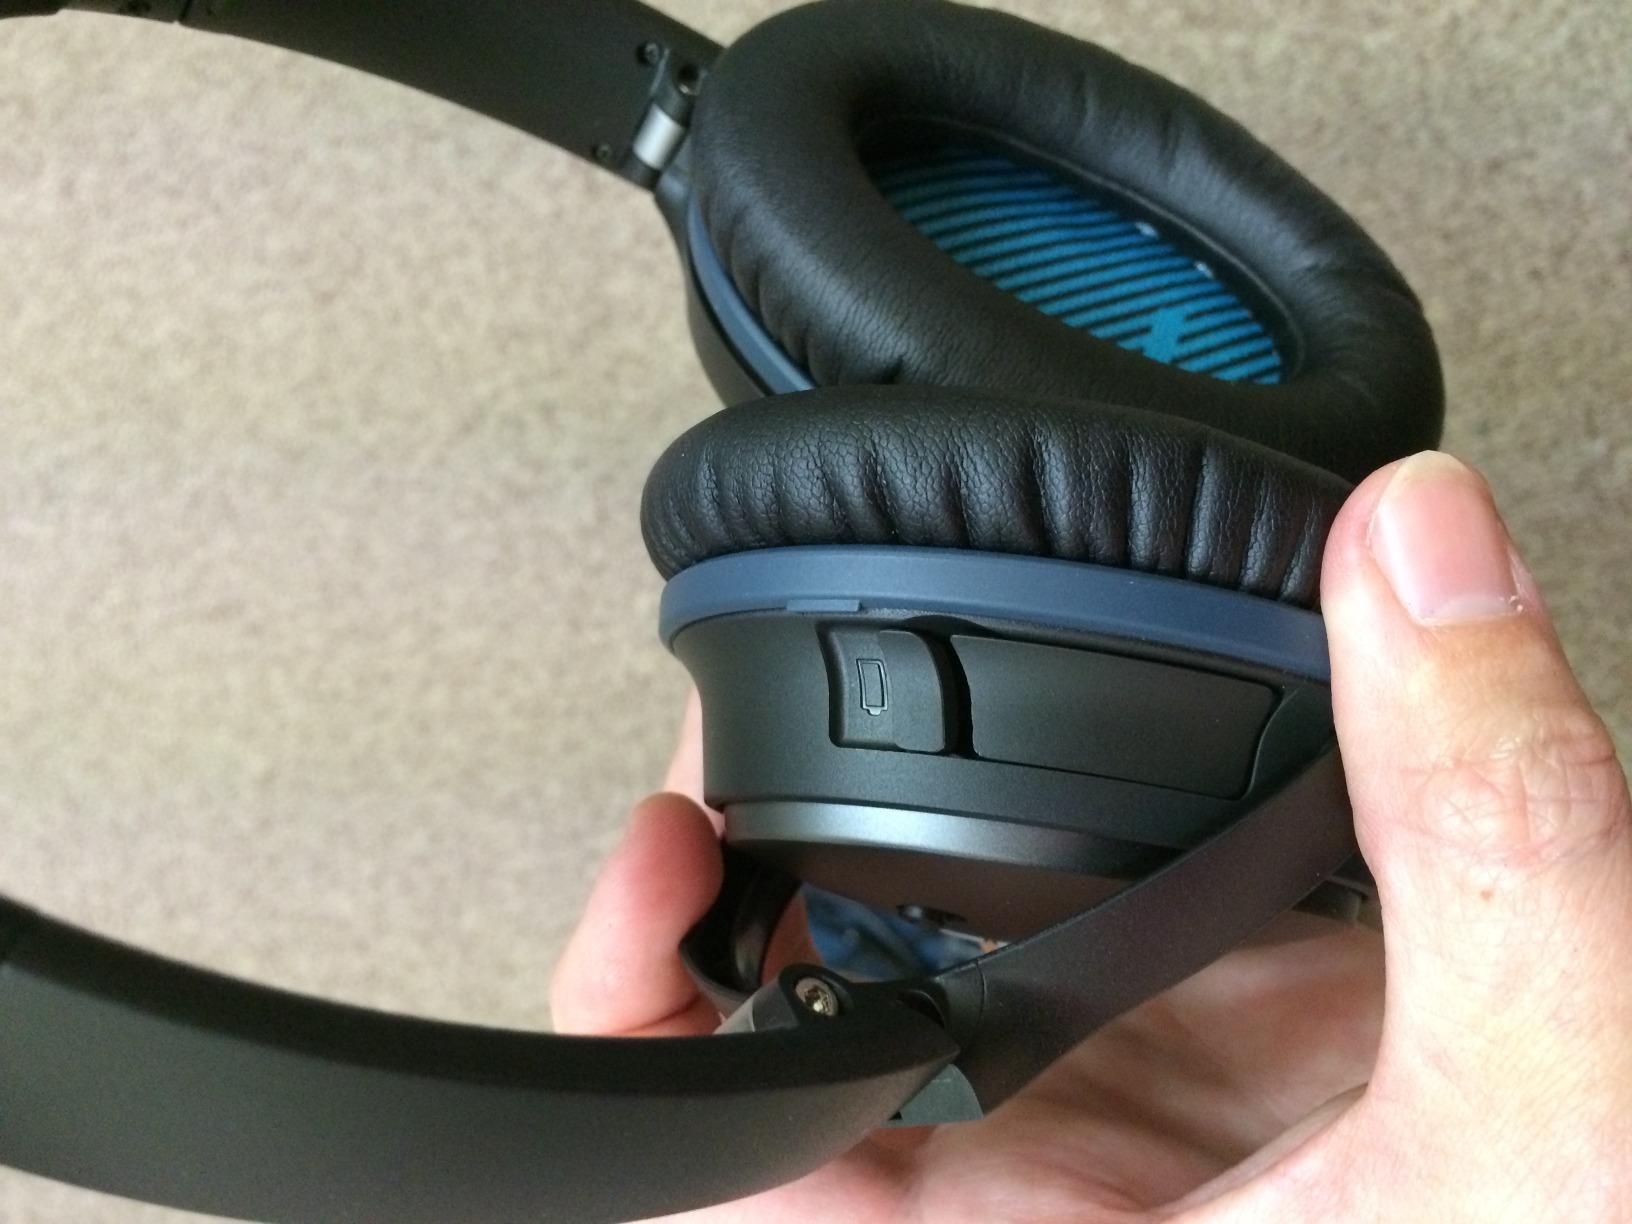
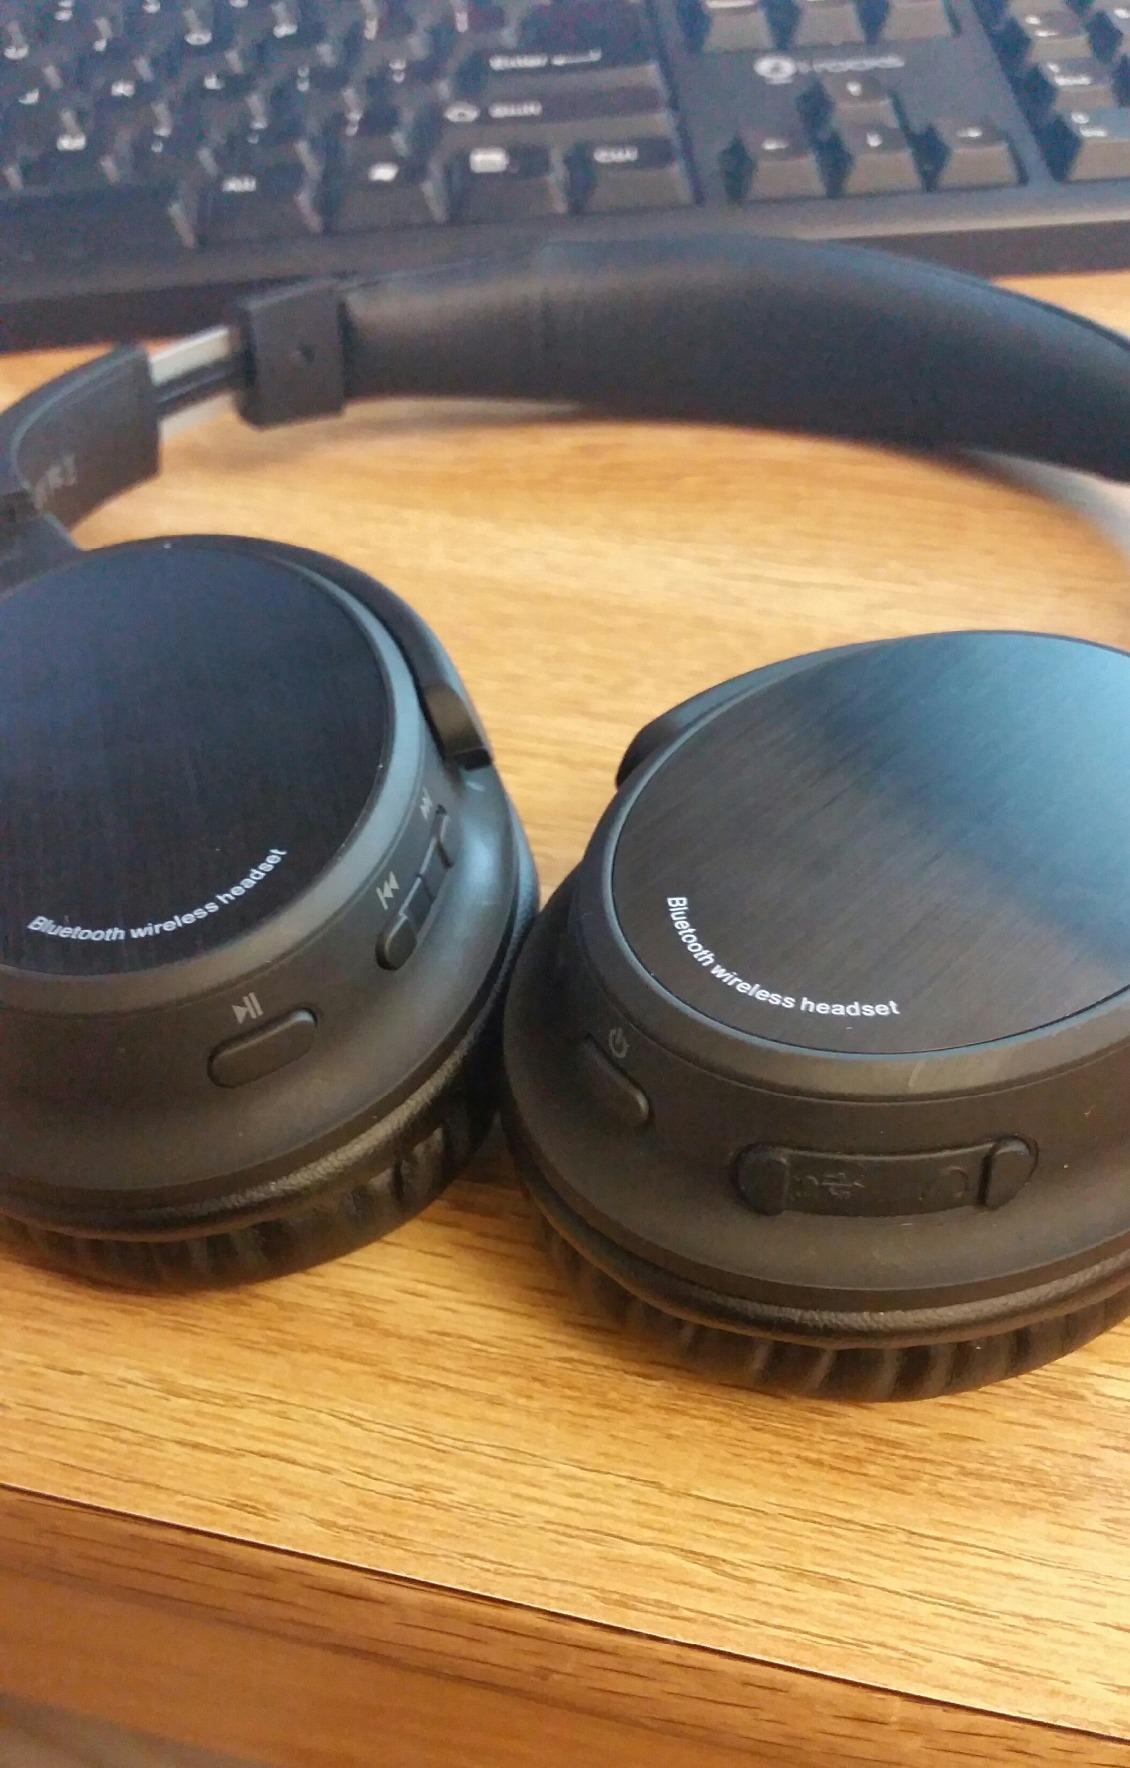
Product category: headphones
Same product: no